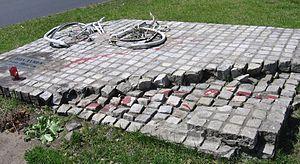
Les manifestations de Tian'anmen se déroulent entre le 15 avril 1989 et le 4 juin 1989 sur la place Tian'anmen à Pékin, la capitale de la république populaire de Chine. Elles se concluent par une vague de répression, parfois englobée sous l'expression de massacre de la place Tian'anmen. Cet événement politique, le plus important de l'après-révolution culturelle, prit la forme d’un mouvement d'étudiants, d'intellectuels et d'ouvriers chinois, qui dénoncent la corruption et demandent des réformes politiques et démocratiques. La contestation s'étend à la plupart des grandes villes, comme Shanghai, et aboutit à Pékin à une série de grandes manifestations et de grèves de la faim organisées sur la place Tian'anmen. Après plusieurs tentatives de négociation, le gouvernement chinois instaura la loi martiale le 20 mai 1989 et fit intervenir l'armée le 4 juin 1989.